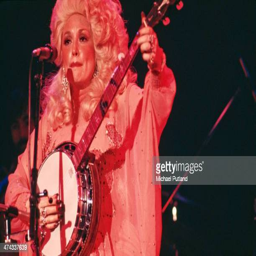
country and country artist performing at the club